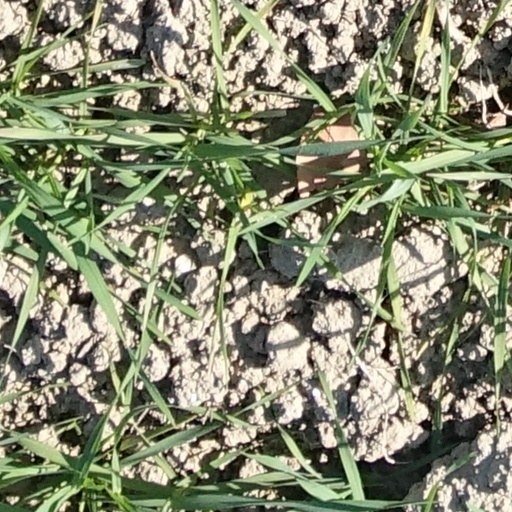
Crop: wheat